Jeremy Hill

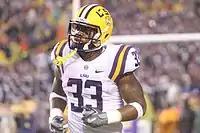
Hill with the LSU Tigers in 2013

Hill attended Louisiana State University, where he played for head coach Les Miles in the 2012 and 2013 seasons.